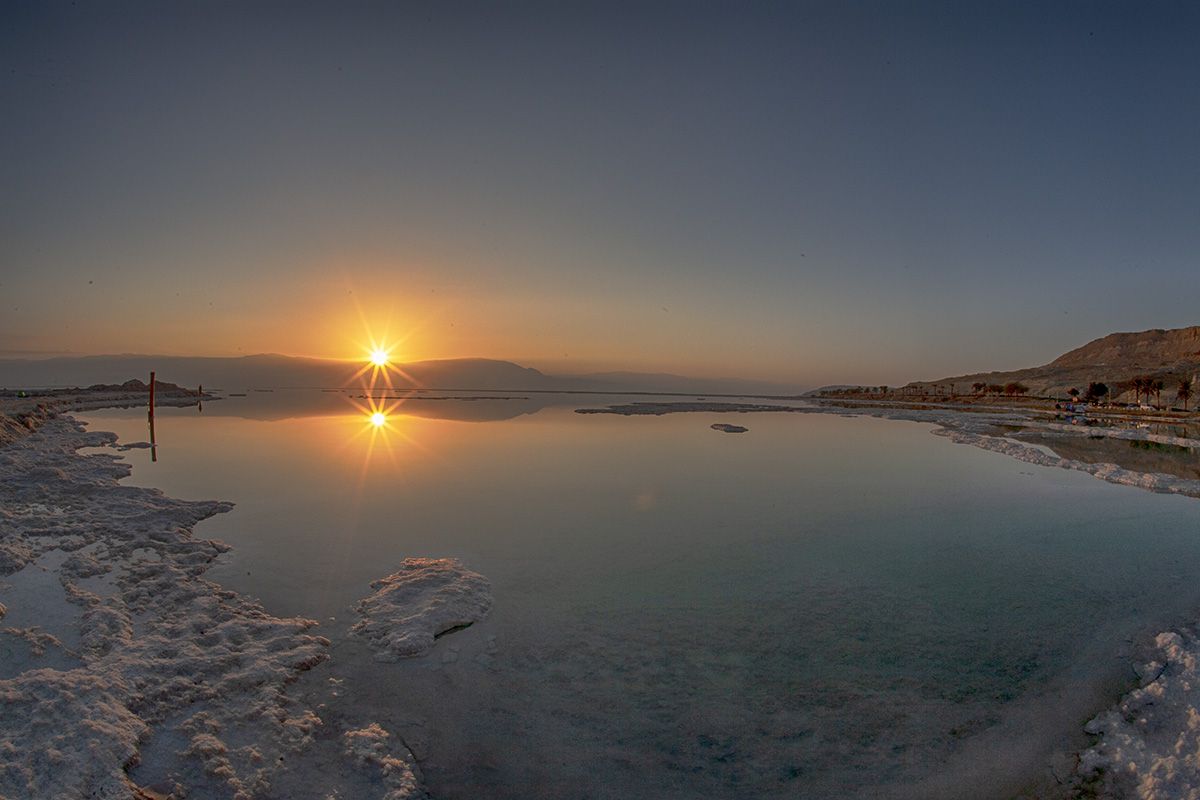
Sunrise over the Sea
The image captures the sun in the morning over the calm waters of the Sea and its reflection on the calm water. White salt crusts line the foreground. Distant mountains are dark silhouettes against the horizon.
A wide shot captures the beauty of the Sea at sunrise. The stark white salt formations along the shore contrast with the smooth. The rising sun illuminates the scene with warm hues, creating a peaceful natural scene.
Labels: Nature, Outdoors, Sky, Scenery, Horizon, Sea, Water, Beach, Coast, Shoreline, Lake, Sunrise, Windmill, Person, Sun, Landscape, Sunset, Lagoon, Flare, Light, Snow, Salt, Mountains, Reflection
Camera: Canon Canon EOS 5D
Lens: EF15mm f/2.8 Fisheye, Canon EF 15mm f/2.8 Fisheye
Aperture: F22
Exposure: 1/100 sec
ISO: 200
Focal length: 15.0 mm